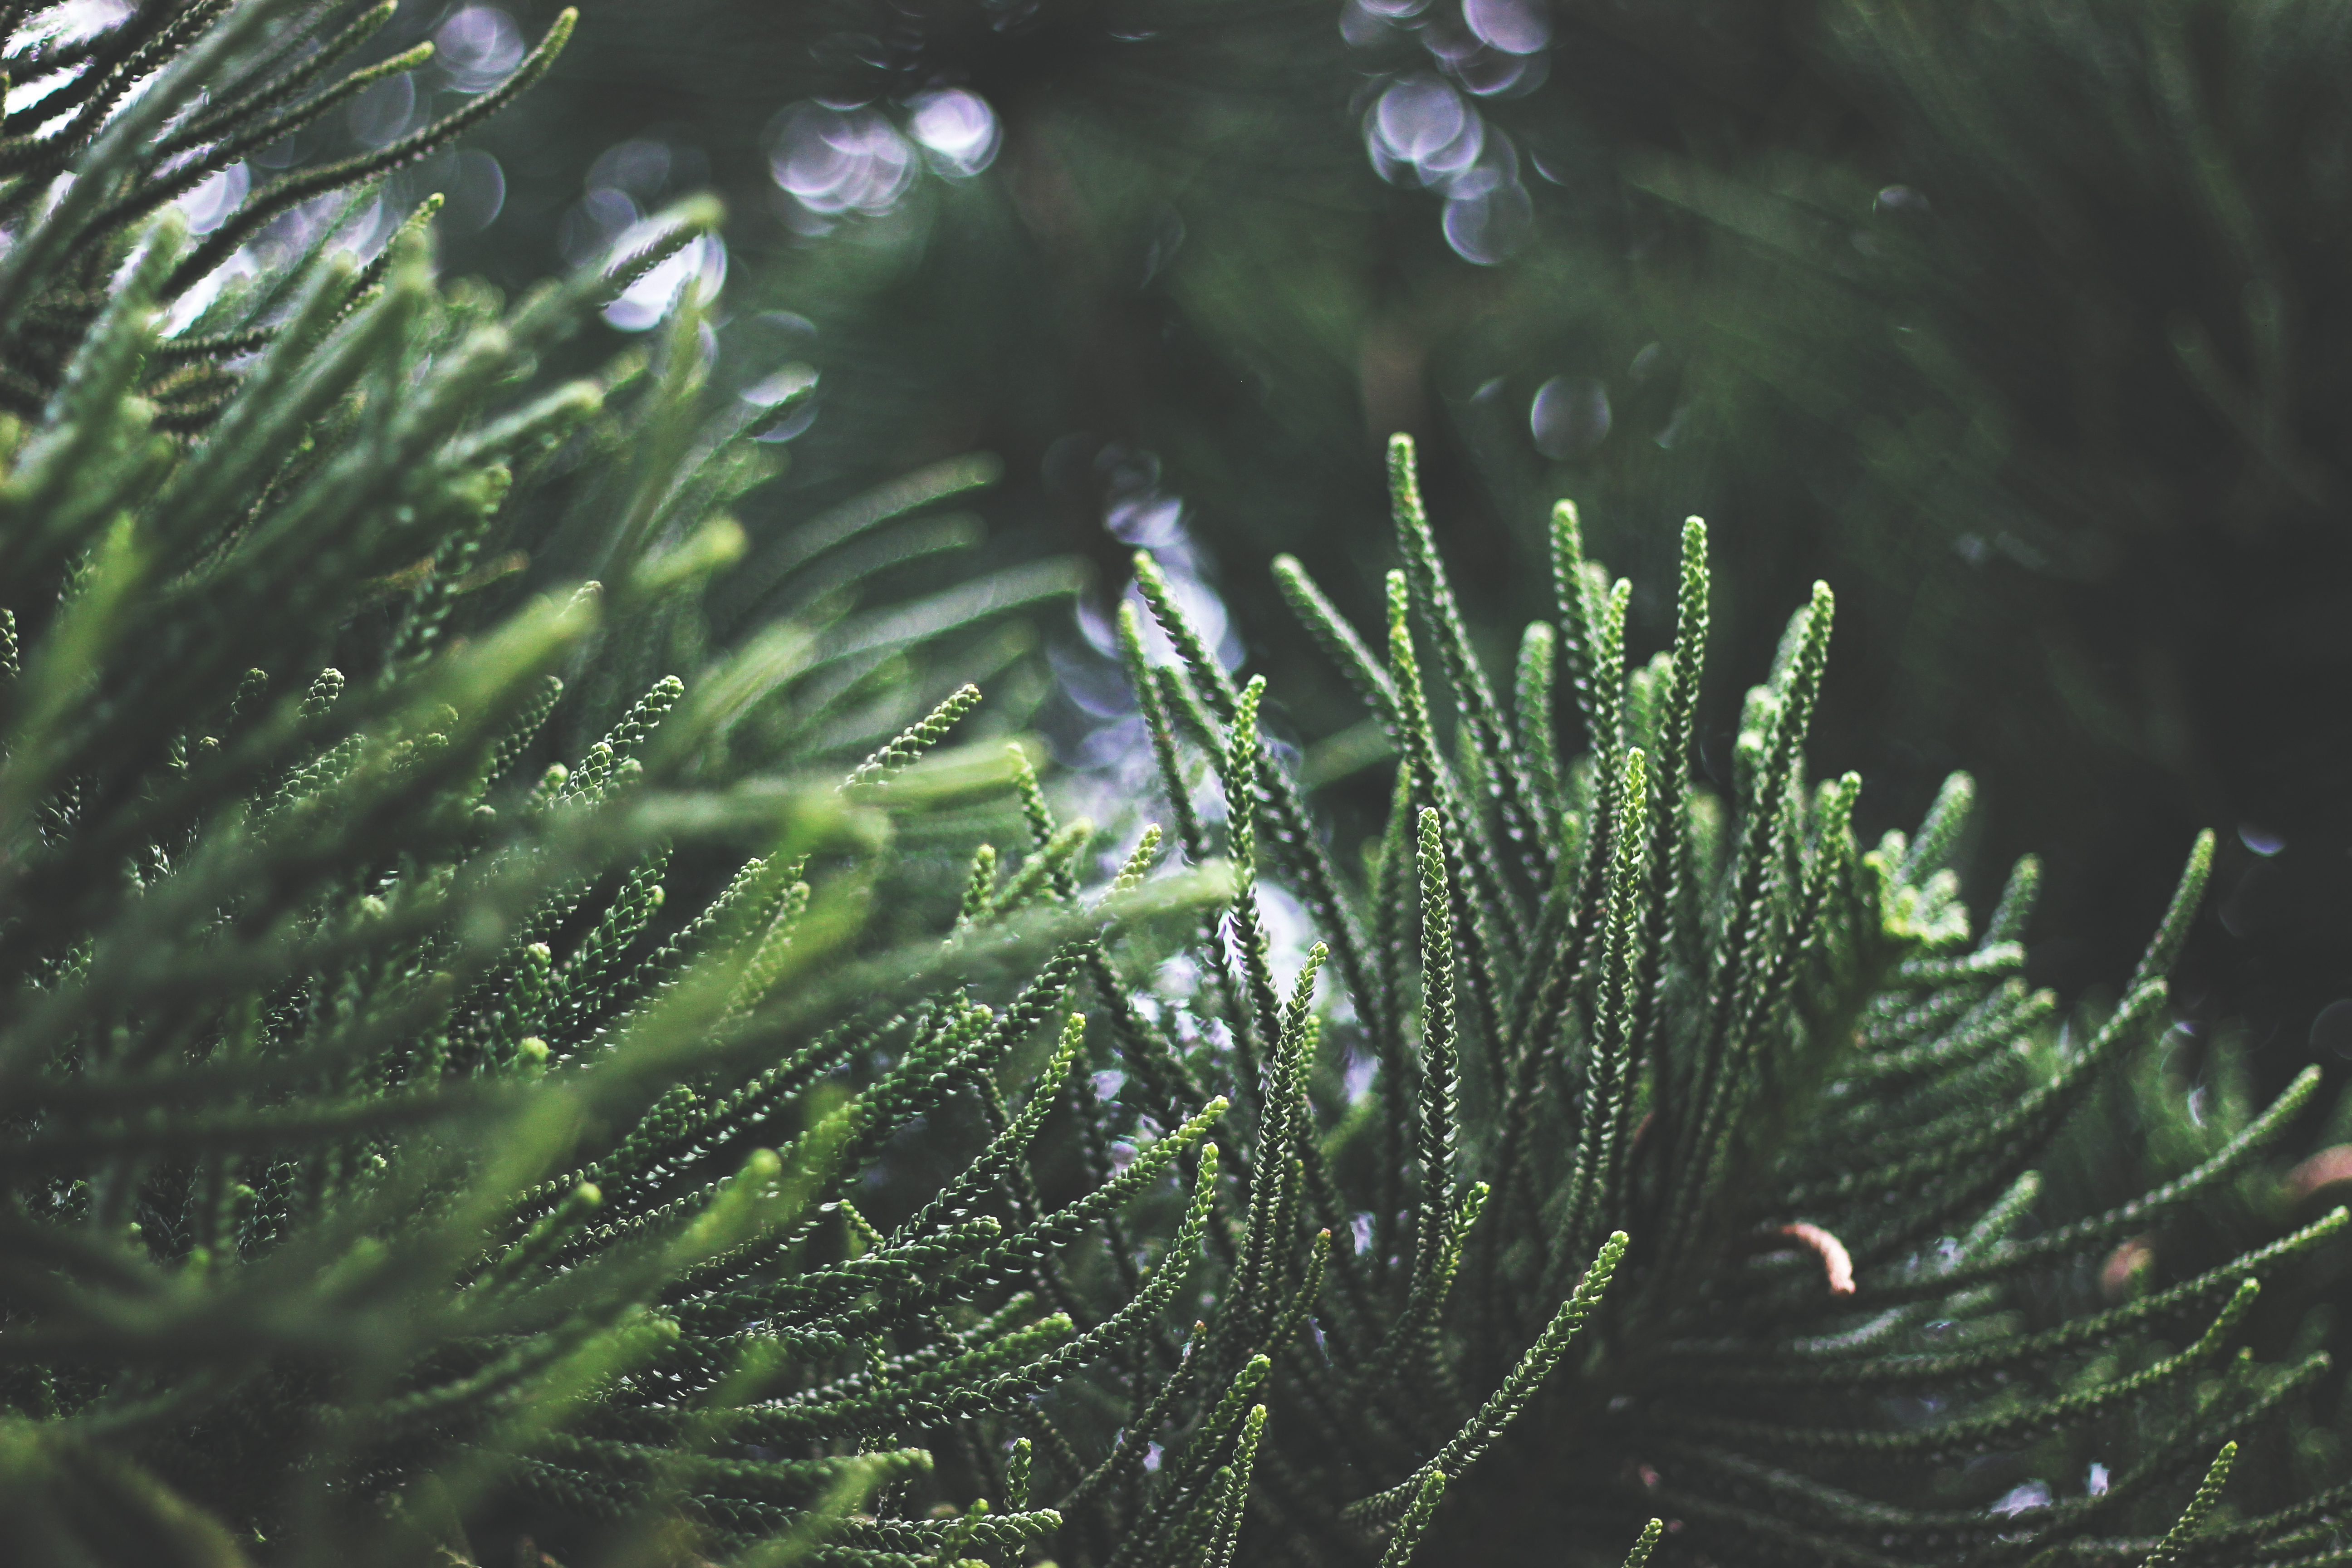
tree, nature, forest, grass, branch, blur, growth, plant, sunlight, leaf, flower, environment, green, botany, garden, fir, flora, close up, trees, outdoors, woods, focus, spruce, daylight, conifers, macro photography, pine trees, fir trees, plant stem, woody plant, land plant